Buses in Pécs

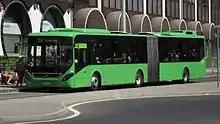
Volvo 7900 type bus in Pécs

Buses in Pécs, Hungary are the primary form of public transport in the city. Services are operated by two companies, Tükebusz Zrt (from February 2012) and PK Zrt (Pécsi Közlekedési Zrt). Unlike the transport companies of many other cities, Tükebusz Zrt. is independent from the company responsible for municipal transport in the county (Pannon Volán) and is responsible only for the mass transportation in Pécs.